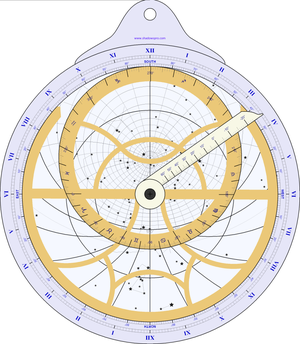
Astrolabe planisphérique créé pour la latitude de Varèse (Italie), tracé par le logiciel Shadows Pro.
Shadows est un logiciel de calcul et de tracé de cadrans solaires et d'astrolabes, gratuit dans sa version de base.